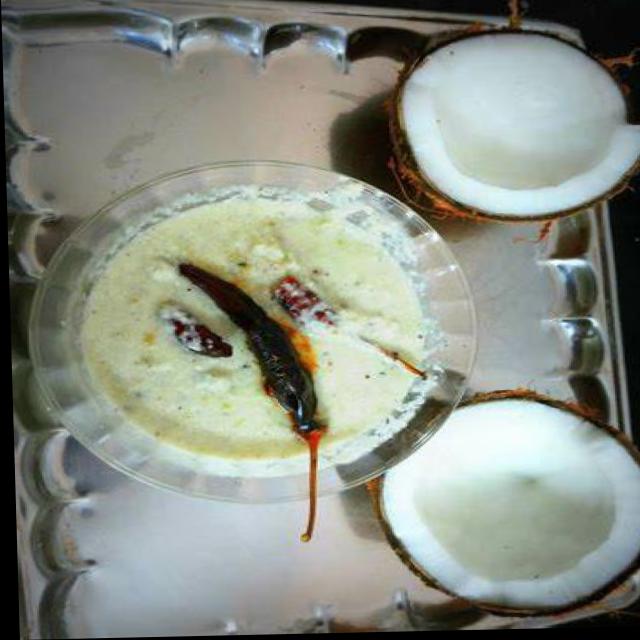
Dish: coconut_chutney